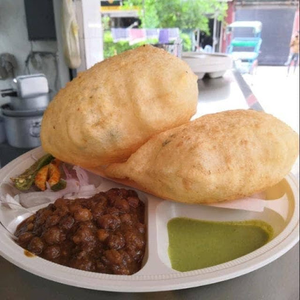
Dish: cholebhature